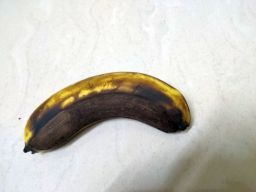
Fruit: Banana
Quality: Bad